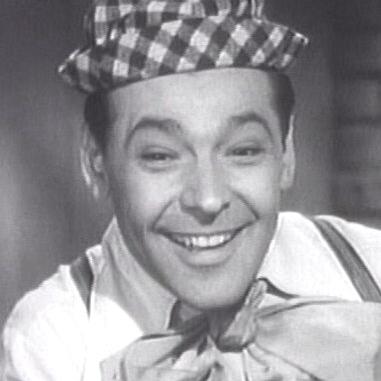
Age: 35